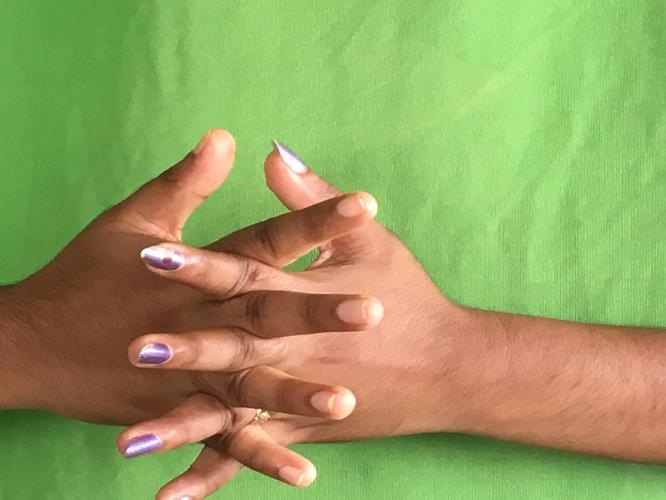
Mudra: Karkatta
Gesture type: double_hand